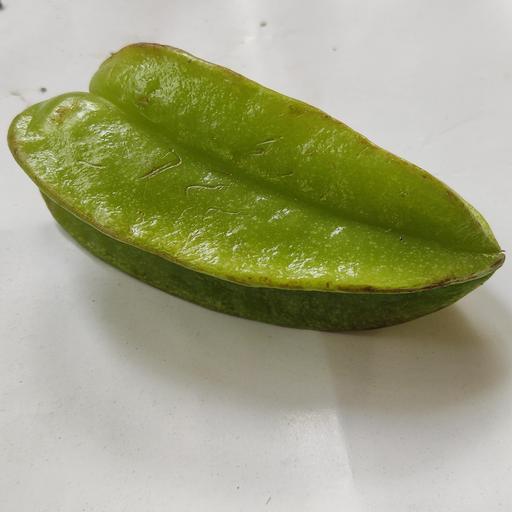
Crop type: Carambola